Shutter (2004 film)

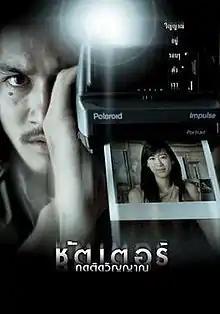
Theatrical release poster

Shutter (Thai: ชัตเตอร์ กดติดวิญญาณ "Chattoe: Kot Tit Winyan", "Shutter: Press to Capture Ghosts") is a 2004 Thai supernatural horror film by Banjong Pisanthanakun and Parkpoom Wongpoom; starring Ananda Everingham, Natthaweeranuch Thongmee, and Achita Sikamana. It focuses on mysterious images seen in developed pictures. The film was a box office success.